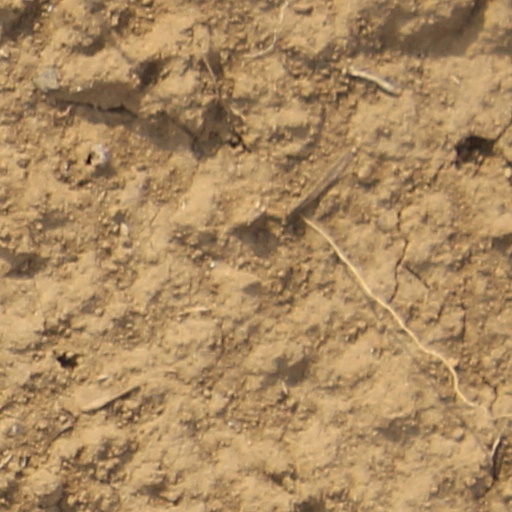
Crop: wheat